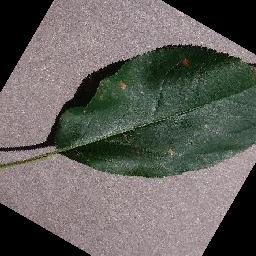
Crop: apple
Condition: black_rot